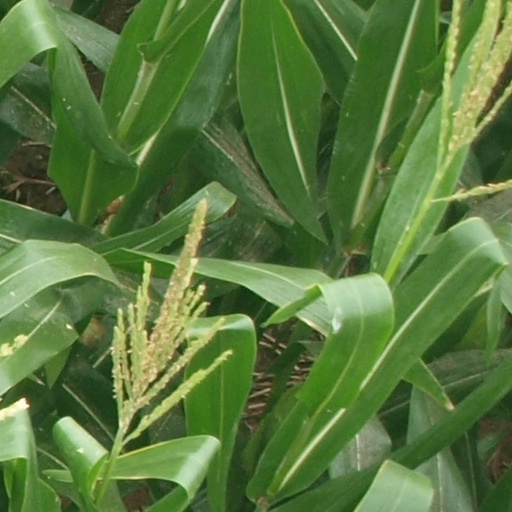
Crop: maize; corn